Thomas Paine

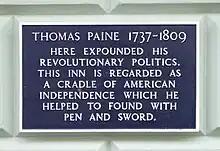
Plaque at the White Hart Hotel, Lewes, East Sussex, south east England

From 1772 to 1773, Paine joined excise officers asking Parliament for better pay and working conditions, publishing, in summer of 1772, "The Case of the Officers of Excise", a 12-page article, and his first political work, spending the London winter distributing the 4,000 copies printed to the Parliament and others. In spring 1774, he was again dismissed from the excise service for being absent from his post without permission. The tobacco shop failed. On April 14, to avoid debtors' prison, he sold his household possessions to pay debts. He formally separated from his wife Elizabeth on June 4, 1774, and moved to London. In September, mathematician, Fellow of the Royal Society, and Commissioner of the Excise George Lewis Scott introduced him to Benjamin Franklin, who was there as a voice for colonial opposition to British colonial rule, especially as it related to the Stamp Act, and the Townshend Acts. He was publisher and editor of the largest American newspaper, "The Pennsylvania Gazette" and suggested emigration to Philadelphia. He gave a letter of recommendation to Paine, who emigrated in October to the American colonies, arriving in Philadelphia on November 30, 1774.